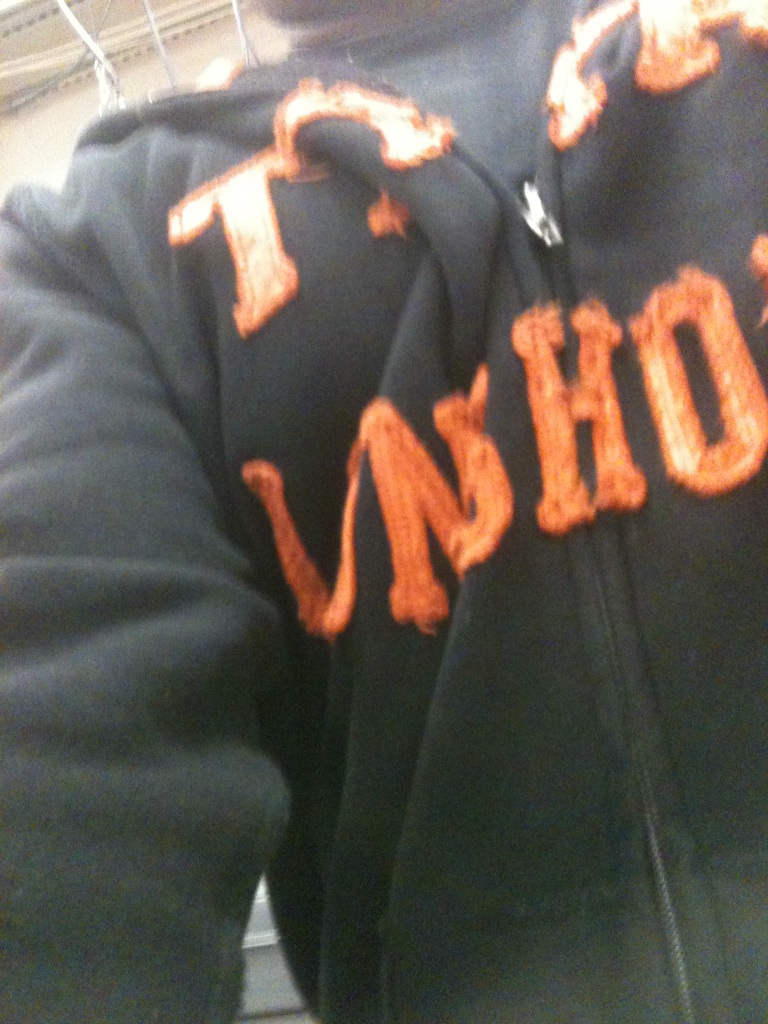Question: What does the sweatshirt say?
Answer: unanswerable